The Ghost Rider (1943 film)

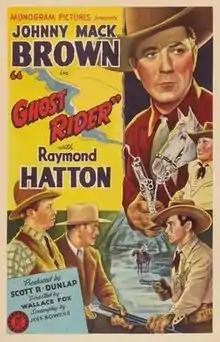
Theatrical release poster

The Ghost Rider is a 1943 American Western film directed by Wallace Fox and written by Adele Buffington. This is the first film in the "Marshal Nevada Jack McKenzie" series, and stars Johnny Mack Brown as Jack McKenzie and Raymond Hatton as his sidekick Sandy Hopkins, with Harry Woods, Beverly Boyd, Tom Seidel and Edmund Cobb. The film was released on April 2, 1943, by Monogram Pictures.